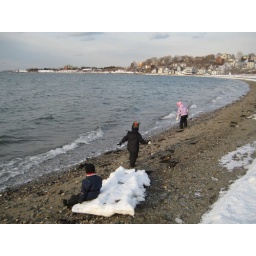
the beach a few blocks from our house in Quincy. Boston Harbor